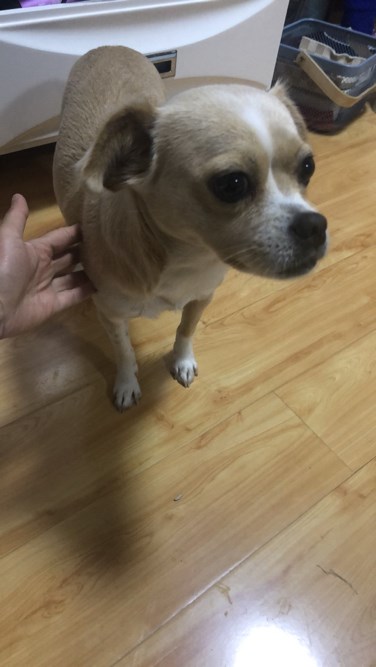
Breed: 3336-n000121-chinese_rural_dog